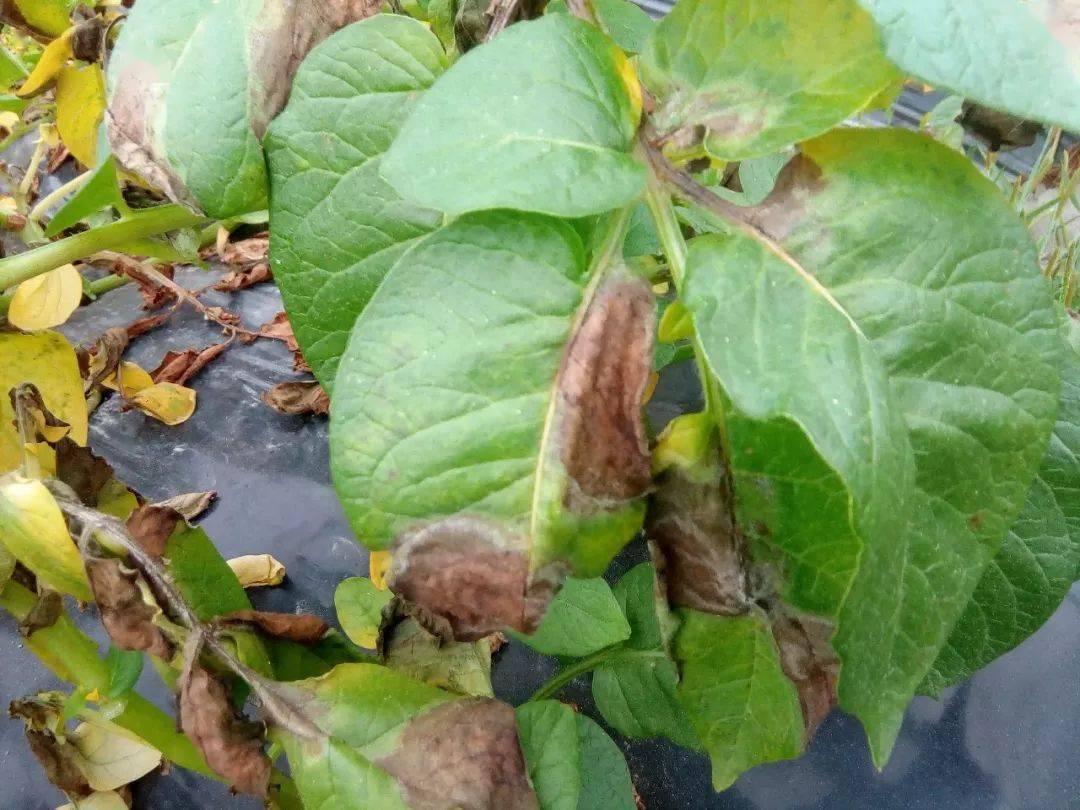
Plant: Potato
Disease: potato late blight